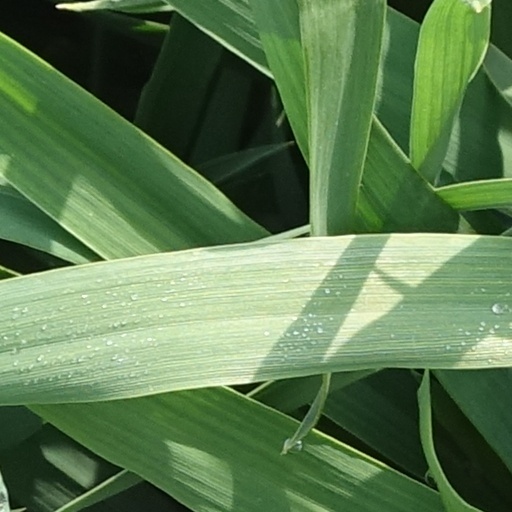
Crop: wheat